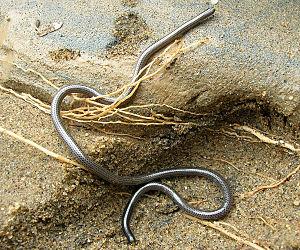
Epictia subcrotilla est une espèce de serpents de la famille des Leptotyphlopidae.